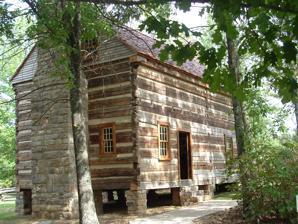
Building: Joel Eddins House
Country: United States of America
Year built: 1810
Historic house in Alabama, United States United States historic place Joel Eddins House U.S. National Register of Historic Places Alabama Register of Landmarks and Heritage The House in 2016 Location in Alabama Show map of Huntsville, Alabama Location in United States Show map of Alabama Joel Eddins House (the United States) Show map of the United States Location Burritt on the Mountain , Huntsville, Alabama Coordinates 34°43′01″N 86°32′23″W / 34.71694°N 86.53972°W / 34.71694; -86.53972 Area 28 acres (11 ha) Built 1810 ( 1810 ) Built by Joel Eddins Architectural style Hall and parlor NRHP reference No. 96001004 Significant dates Added to NRHP September 12, 1996 Designated ARLH November 2, 1990 The Joel Eddins House is a hall-and-parlor log house on the grounds of Burritt on the Mountain in Huntsville, Alabama , and is the oldest documented building in the state.  The house was built in 1810 near present-day Ardmore in Limestone County, Alabama , by Joel Eddins, a settler from Abbeville County, South Carolina .  It was moved from its original site to Burritt in 2007. The 1 + 1 ⁄ 2 -story house is a hall-and-parlor style, not commonly found in Alabama.  An addition was built in the 1930s to the rear, which wrapped around part of the east side; it was not retained when the house was moved to Burritt.  The gable roof has brick chimneys on the ends.  The main entry opens into the larger "hall" room, which contains a fireplace on the west wall and doors on the other two.  A quarter-turn staircase in the northeast corner leads to the upper floor.  The eastern door leads to the "parlor" with another fireplace and staircase.  The upper floor rooms are the same size as those below, and are not connected.  Each room has two small, four-pane windows on either side of the chimney.  The 1930s addition contained a bedroom, bathroom, and kitchen. The house was listed on the National Register of Historic Places in 1996. References